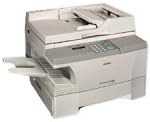
Canon ImageClass D760 Personal Digital Copier and Printer
Category: All Electronics
From the Manufacturer The new imageCLASS D760 maintains Canon's outstanding reputation for quality and reliability in copying and printing. This digital copier/printer is intended for businesses that need a robust copier with maintenance-free performance. The copier features Canon's exclusive Single Cartridge System, which contains the drum, development unit, and toner in one easily replaceable cartridge. A 30-sheet Automatic Document Feeder can accept originals up to legal size and reproduce letter-size documents at 16 copies per minute (cpm) and legal size documents at 12 cpm. Digital technology, through the touch of a single button, facilitates collating of multi-page documents. Enjoy fast, efficient paper handling through a 500-sheet front-loading paper cassette and a 100-sheet multi-purpose tray, which accepts a variety of media, including bond, plain and color paper, transparencies, labels and envelopes, for easy, no-worry operation. The imageCLASS D760 also features Canon's Advanced Printing Technology (CAPT) for high-quality laser prints with a resolution of 600 x 600 dpi. For added flexibility and user convenience, it supports both parallel and USB interfaces. For adding network printing capability in your office, an optional network interface is available. What's in the Box imageCLASS D760, 30-sheet ADF, software CD (CAPT Printer Driver For Windows), power cable, user guide, warranty information; printer cable not included
Features: Up to 16 cpm copy speed, 13 seconds to first page out | Up to 16 ppm printing; up to 2,400 x 600 dpi resolution | 30-sheet document feeder; simple single-cartridge system | USB and parallel connectivity, optional networking | PC compatible; 3-year warranty